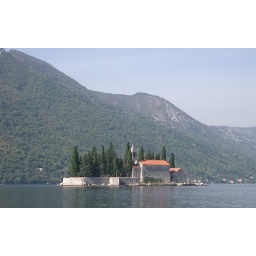
It is an artificial island created by bulwark of rocks and by sinking old and seized ships loaded with rocks.